Amman

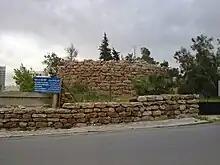
Rujm Al-Malfouf, Ammonite watch tower built around 1000 BC, currently located in a residential area

In the 13th century BC, Amman was the capital of the Ammonite Kingdom, and became known as "Rabat Amman". Rabat Amman provided several natural resources to the region, including sandstone and limestone, along with a productive agricultural sector that made it a vital location along the King's Highway, the ancient trade route connecting Egypt with Mesopotamia, Syria and Anatolia. As with the Edomites and Moabites, trade along this route gave the Ammonites considerable revenue. Milcom is named in the Hebrew Bible as the national god of Rabat Amman. Another ancient deity, Moloch, usually associated with the use of children as offerings, is also mentioned in the Bible as a god of the Ammonites, but this is probably a mistake for Milcom. However, excavations by archeologists near Amman Civil Airport uncovered a temple, which included an altar containing many human bone fragments. The bones showed evidence of burning, which led to the assumption that the altar functioned as a pyre and used for human sacrifice.